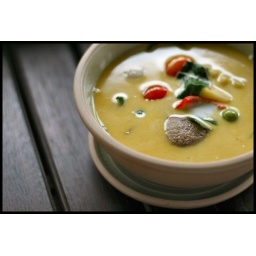
Roasted duck in red curry